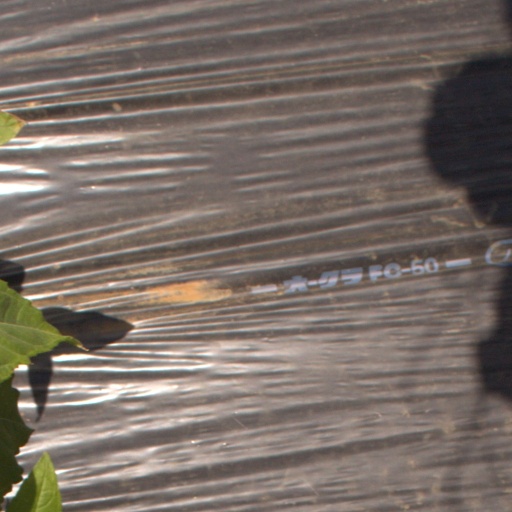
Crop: Jerusalem artichoke